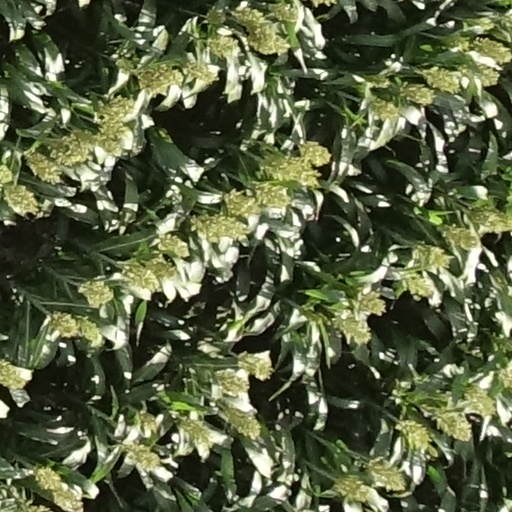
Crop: sorghum